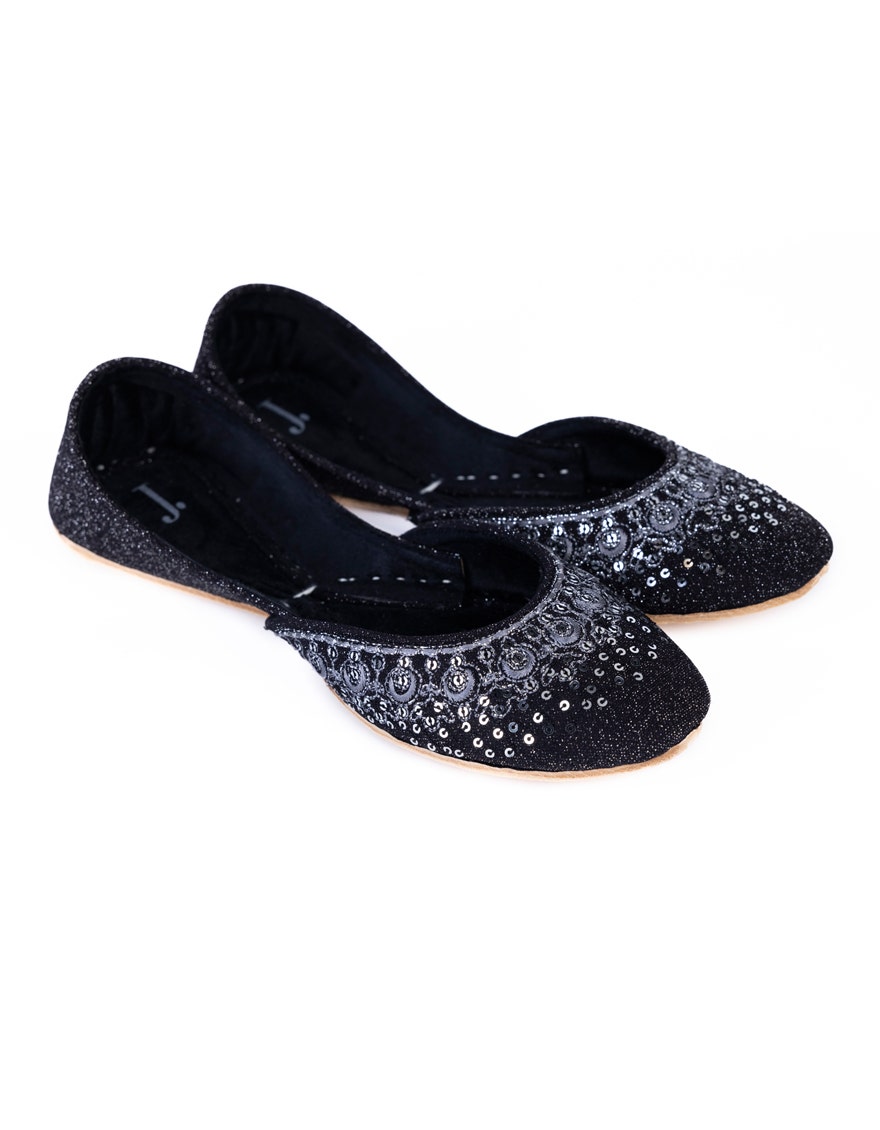
black glitter leather lehenga